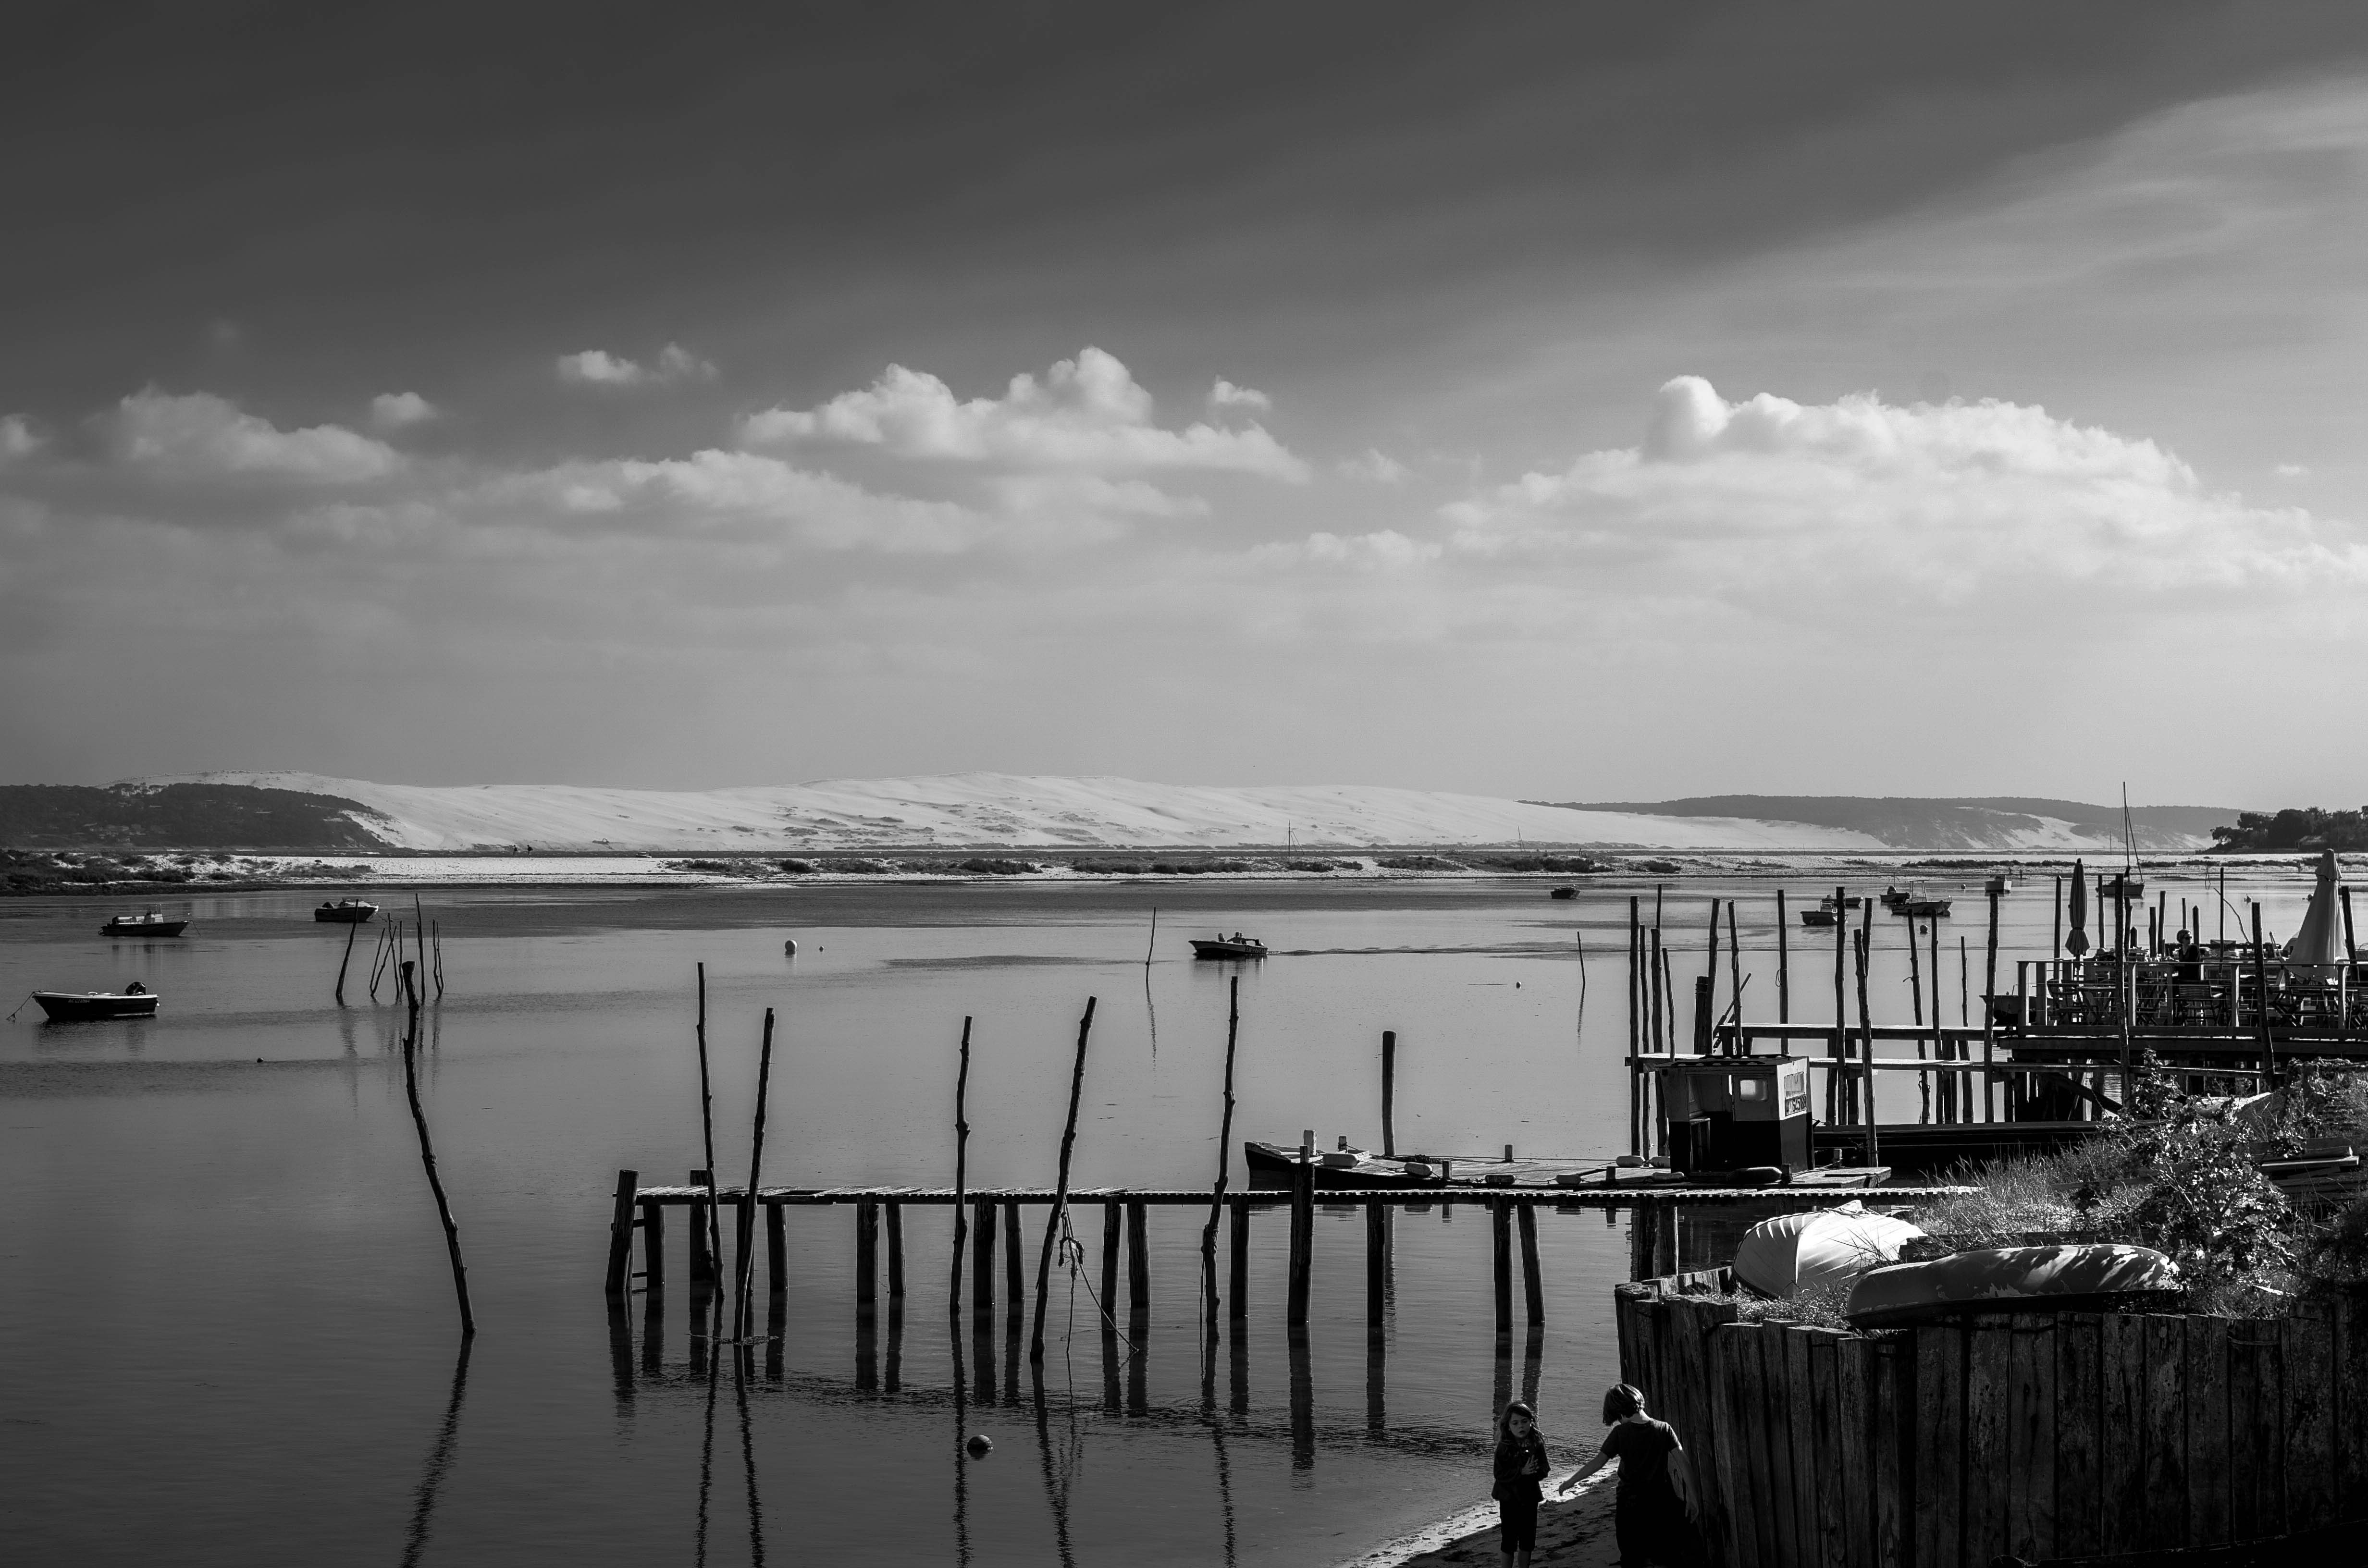
sea, coast, ocean, horizon, dock, cloud, black and white, sky, white, photography, morning, shore, wave, pier, dusk, evening, reflection, weather, bay, darkness, black, monochrome, monochrome photography